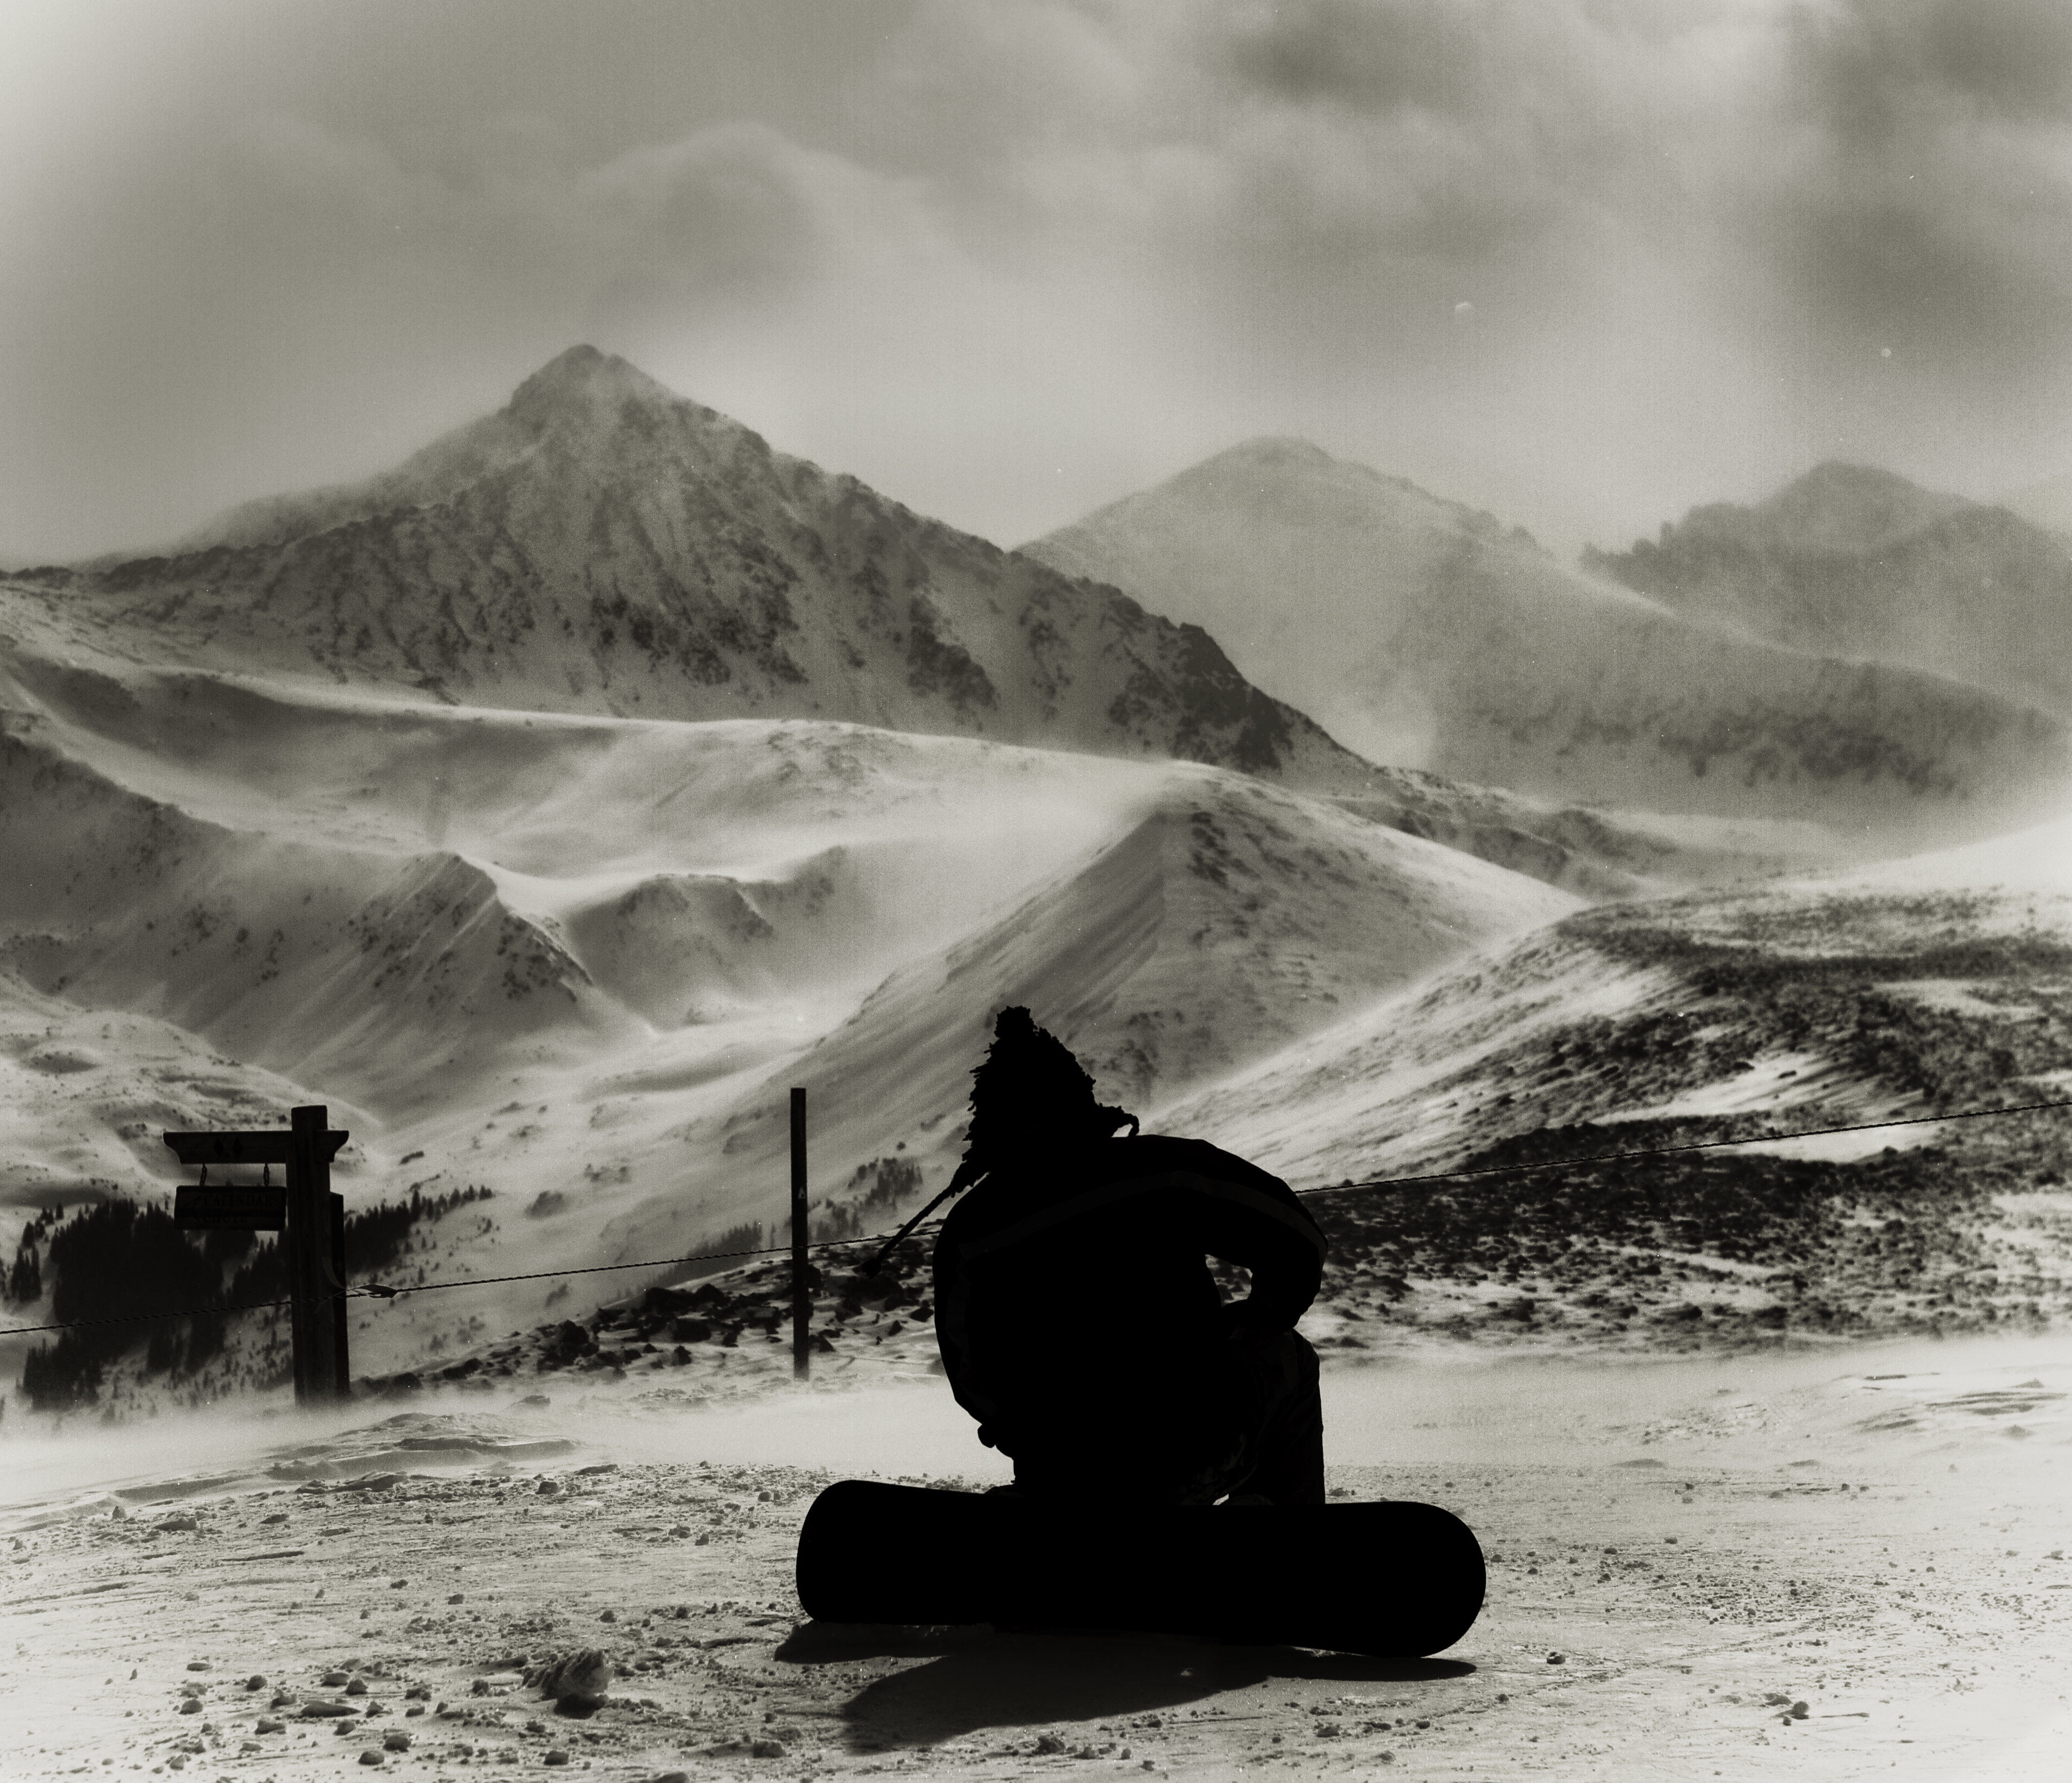
sea, rock, silhouette, mountain, snow, winter, cloud, black and white, white, photography, morning, wave, bowl, canon, weather, black, monochrome, snowboard, skiing, bw, sepia, colorado, cool, copper, mountains, ski, canon7d, epic, 7d, monochrome photography, atmospheric phenomenon